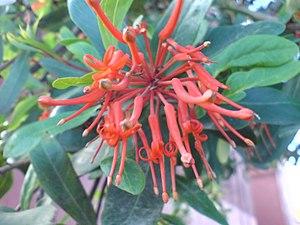
Le parc national Lanín est un parc national situé dans la province de Neuquén en Argentine. Il est très intéressant parce qu'il possède quantité de bois ou forêts froides du type dit « forêt valdivienne ». Celles-ci contiennent essentiellement des arbres de grande taille des groupes des conifères et des fagacées. Beaucoup de ces arbres sont présents uniquement dans la région et nulle part ailleurs en Argentine et sont âgés de plusieurs centaines d'années.